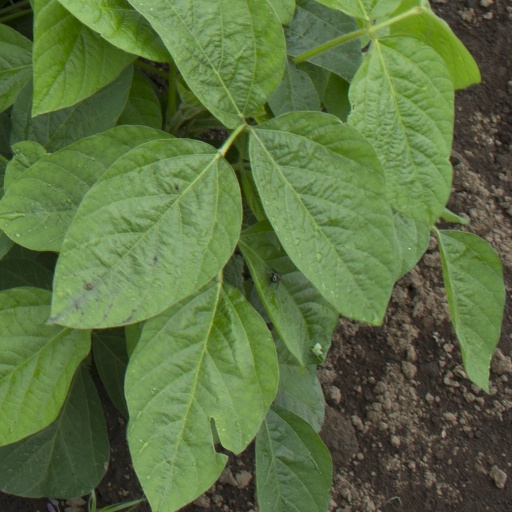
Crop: soybean